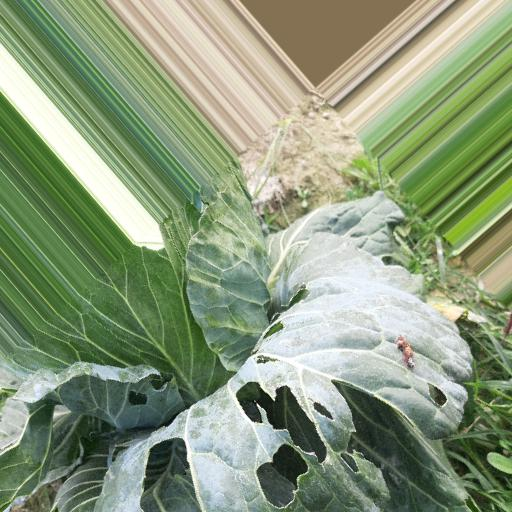
Label: Black Rot